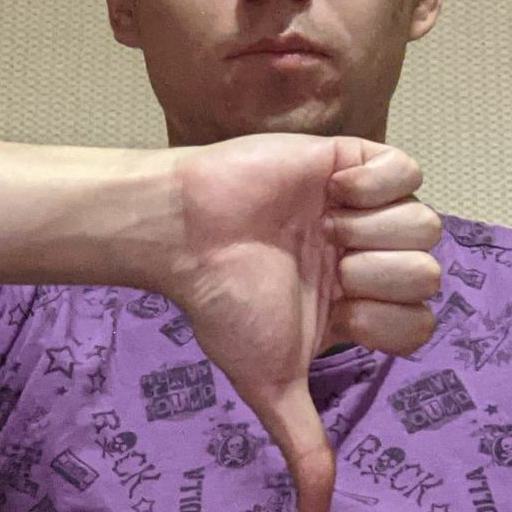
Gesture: dislike